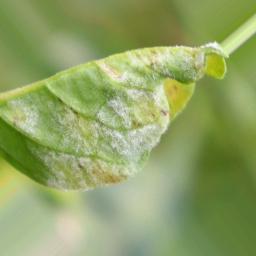
Label: powdery mildew